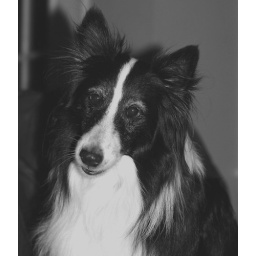
max in black and white